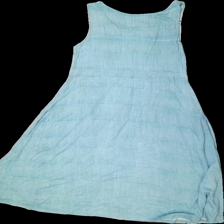
View: back
Type: Dress
Category: Ladies
Brand: Not in the list
Brand text on label: Rabalder
Colors: Blue
Material: 100% Viscose
Pattern: Other
Cut: Loose
Size: M
Season: All
Price range: 50-100
Recommended usage: Reuse